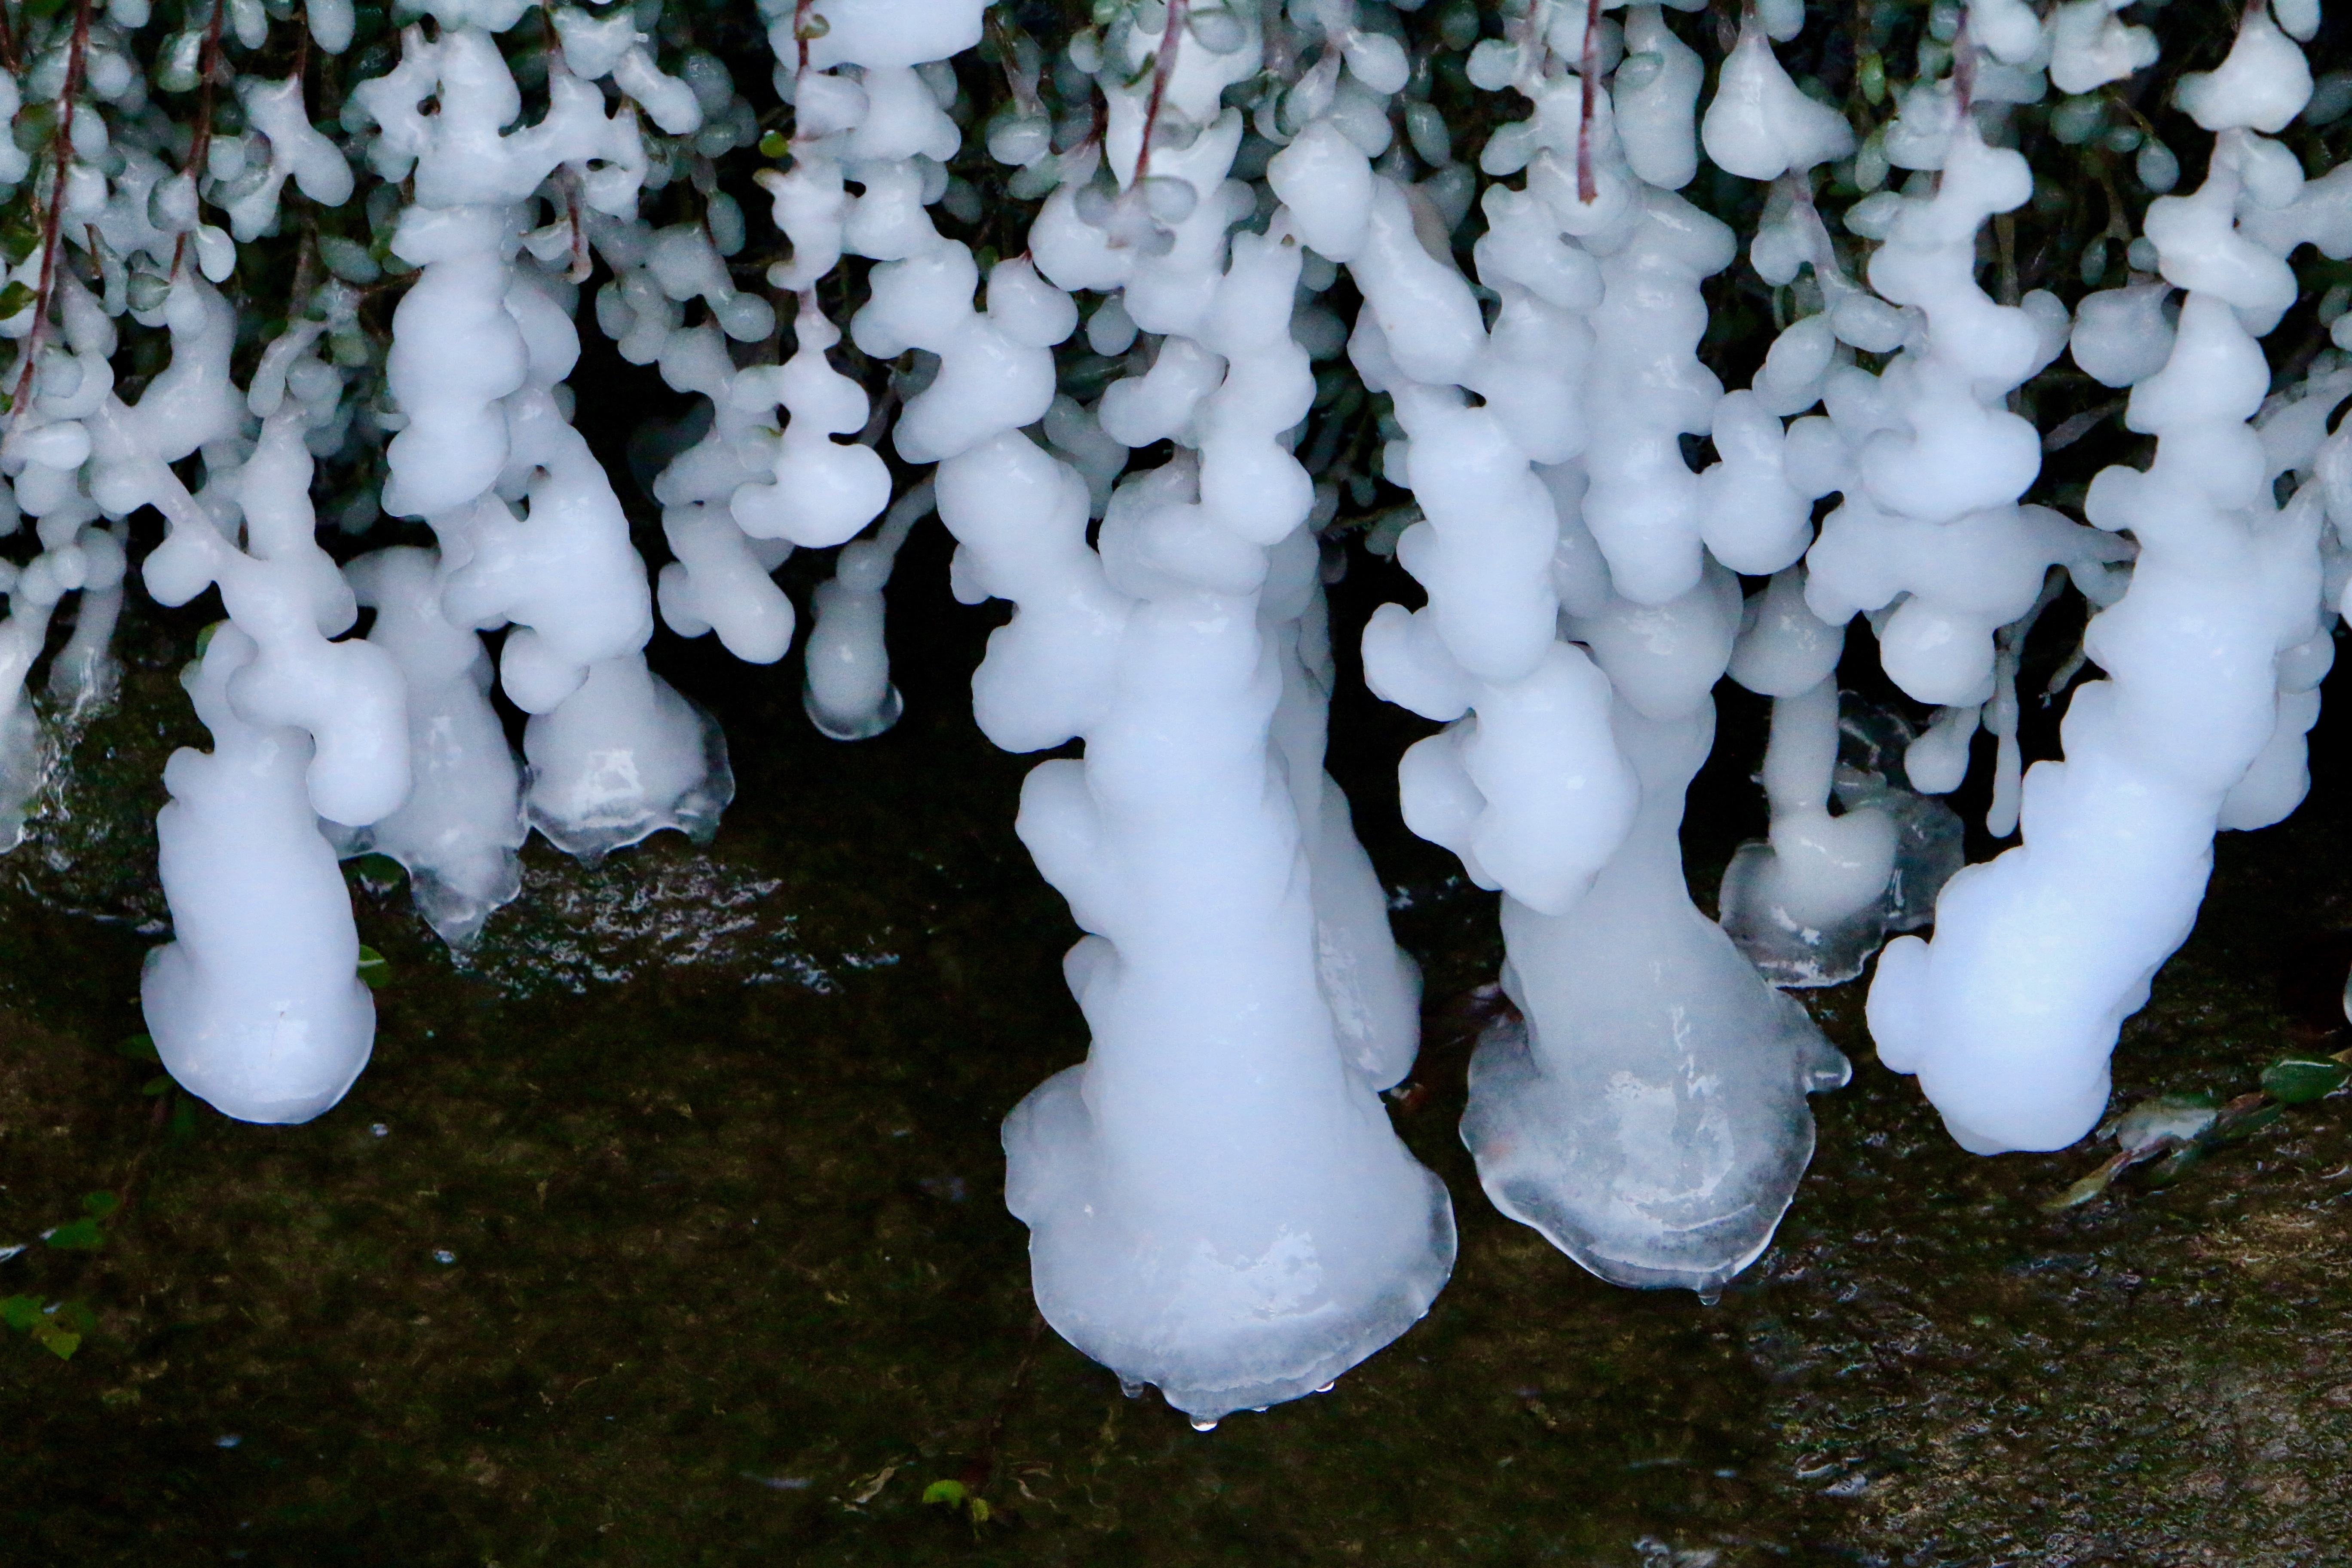
snow, winter, white, leaf, flower, ice, weather, frozen, season, aesthetic, icy, icicle, bach, freezing, oyster mushroom